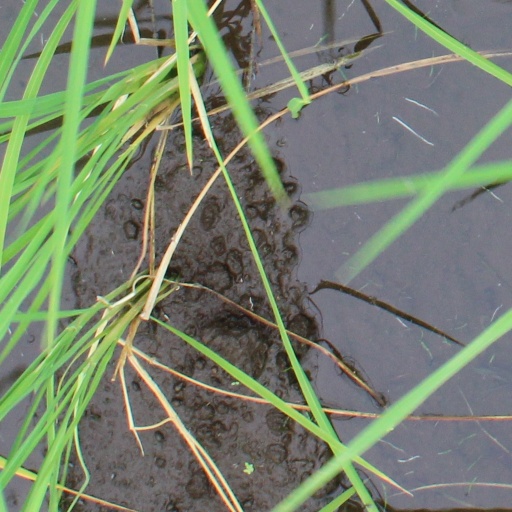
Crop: rice